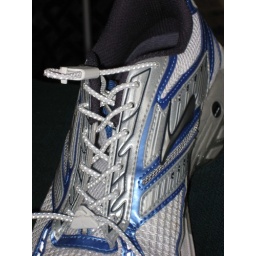
I got speed laces for my running shoes to save time in my transition from biking to running during triathlons